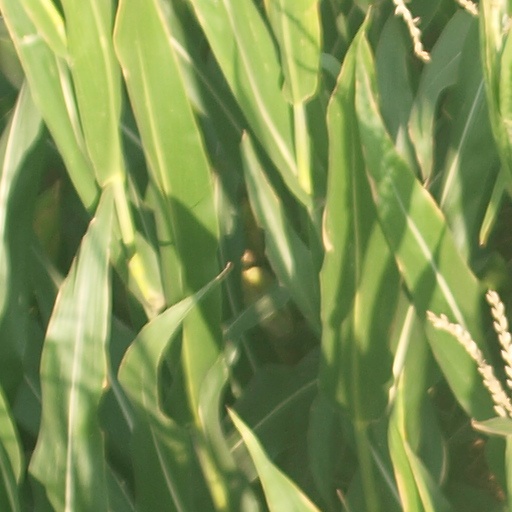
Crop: maize; corn